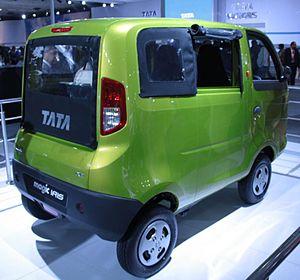
Le Tata Magic Iris est un véhicule utilitaire du même gabarit que la Tata Nano sorti en 2010. Il possède un moteur 2 cylindres de 11ch qui lui permet d'aller jusqu'à 55 km/h. Il est exclusivement vendu en Inde.
Un véhicule utilitaire est un véhicule capable d'assurer des fonctions très différentes, généralement à des fins professionnelles. Il peut s'agir d'un fourgon, d'un pick-up, d'un camion, d'une camionnette, d'un véhicule frigorifique, benne, ou d'un fourgon caisse meuble avec châssis cabine ou plancher cabine. Il peut être utilisé pour le transport de matériel, le transport de personnes, les évacuations sanitaires, les missions de combat...